Armenian illuminated manuscripts

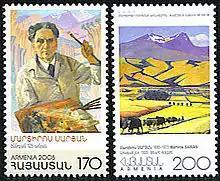
Martiros Saryan, self-portrait and Mount Aragats (1925), Armenian postage stamps.

Another Gospel (Matenadaran, Ms. 9422), whose original colophon was lost and replaced in the 14th century, recounts the turbulent history of the manuscript when it was in the monastery of Saint John the Holy Precursor of Mush. Iconographer Irina Drampian reports the story as such: "In the mid-14th century, the monks of this monastery were forced to hide a series of manuscripts, including this Gospel (Ms. 9422), to save them from strangers. They only opened their hiding place several years later and found that many manuscripts had gotten moldy and could not be read, so they buried them. Fortunately, a certain deacon named "Simeon" got wind of the matter, dug up the manuscripts, gave them away for restoration, then returned them to the monastery of Mush. Despite all these misfortunes, this Gospel retains an astonishing freshness, shimmering and vibrant colors, and we admire the aesthetics of its miniatures which are among the most poetic of the book art in Armenia". These monks had a lot of idiosyncrasies in their imagination, and it is not always easy to decipher their symbolism. "There is no doubt that the Cilician miniaturists knew the writings of Nerses the Gracious, since he was destined for them. But they were careful not to follow the prescriptions exactly. They did not always take into account the symbolic meaning attributed to certain motifs and grouped them according to their own fantasy, so as to obtain purely decorative effects. If the birds that quench their thirst in the water of a basin are the souls thirsty for immortality, if the pomegranates that hide the sweetness of their fruits under a bark symbolize the goodness of the prophets, if the slender palms represent the righteousness that rises to the sky, it is more difficult to explain the presence in the canons of elements such as a human silhouette with a monkey or goat head that holds a flower or a horn of abundance and dancers or naked horsemen, etc. life that bubbled around artists, with its circus performances, its mysteries, its hunting. They are also certainly the fruit of the fertile imagination of illuminators".